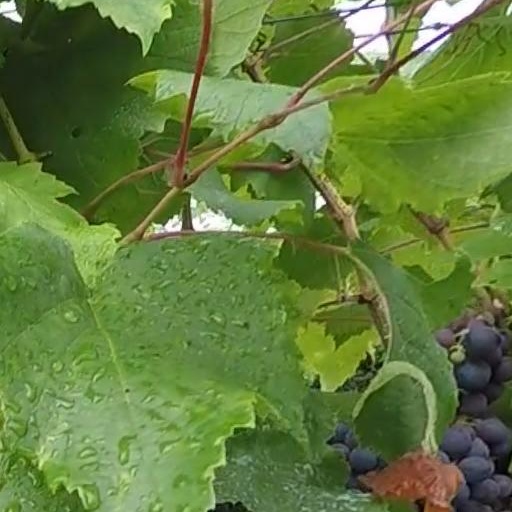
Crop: grape